Giulio Traballesi

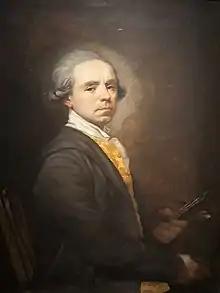
Self-portrait

Giulio or Giuliano Traballesi or Trabellesi (2 November 1727 – 14 November 1812) was an Italian Neoclassical painter and engraver. Through his prolific graphic work and academic leadership, Traballesi helped solidify Milan as the center for innovation and Neoclassical training during the late 18th century.